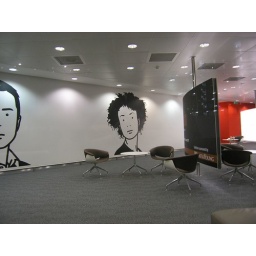
a wall illustration in the ernst &amp;amp; young building entrance